Catholic University of Leuven (1834–1968)

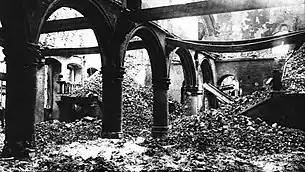
The ruins of the Catholic University of Leuven's library after it was burned by the German army in 1914

On 3 November 1859, the Catholic University celebrated the silver jubilee of its foundation. A banquet for more than five hundred guests offered by the students to the Rector and the faculty, took place the 23 November 1859, in the great festival hall of the Music Academy of Louvain.